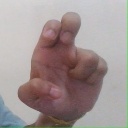
अक्षर: अ